Archaeology of Malawi

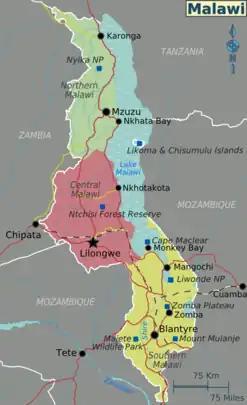

Uraha is an Early Stone Age site in Uraha Hill, northern Malawi. It is part of the Chiwondo Beds site which is where the fossil remains were found on the lake beds. It is known for the discovery of a jawbone of an ancient human dating to 2.4 million years ago. This specimen is one of the oldest occurrences of the genus "Homo" and is assumed to be of the species "Homo rudolfensis". The recovery of this bone helped create a connection between sites of East and South Africa. There were no stone tools found but, animal fossils revealed a pattern of habitat change between about 4 and 1.5 million years ago when the land became more of a grassland.